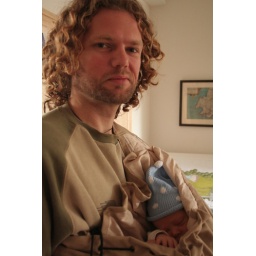
Off out for a walk in a nice new blue hat (already a favourite!)